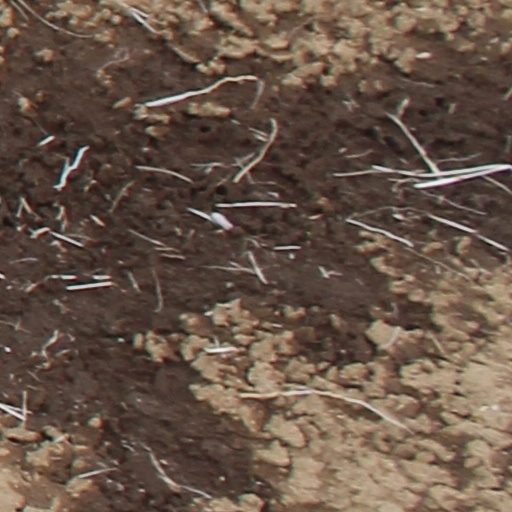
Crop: wheat